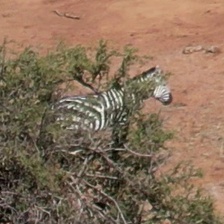
Pose orientation: right